Solar power in the United States

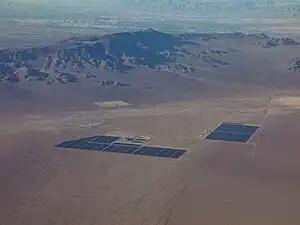
Nevada Solar One, with the Las Vegas Valley beyond the mountains behind it

One of the first applications of concentrated solar was the solar powered motor made by H.E. Willsie and John Boyle in 1904.